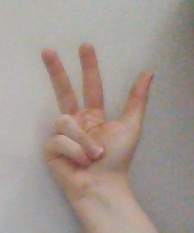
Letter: al